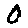
Label: 0